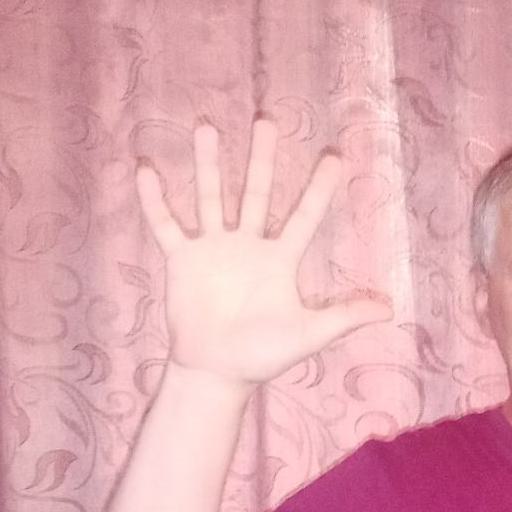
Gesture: palm